Beanie (seamed cap)

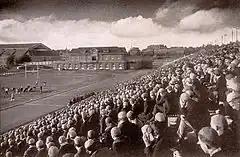
Cornell University freshmen wearing beanies in 1919

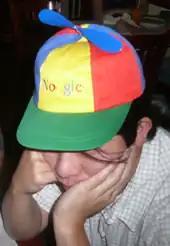
Propeller baseball cap

Recording of beanies have been traced back to 15th-century Britain and may have coincided to the introduction knitting in the 15th century, however, more likely would have been weaved using a loom as this was a more common method.